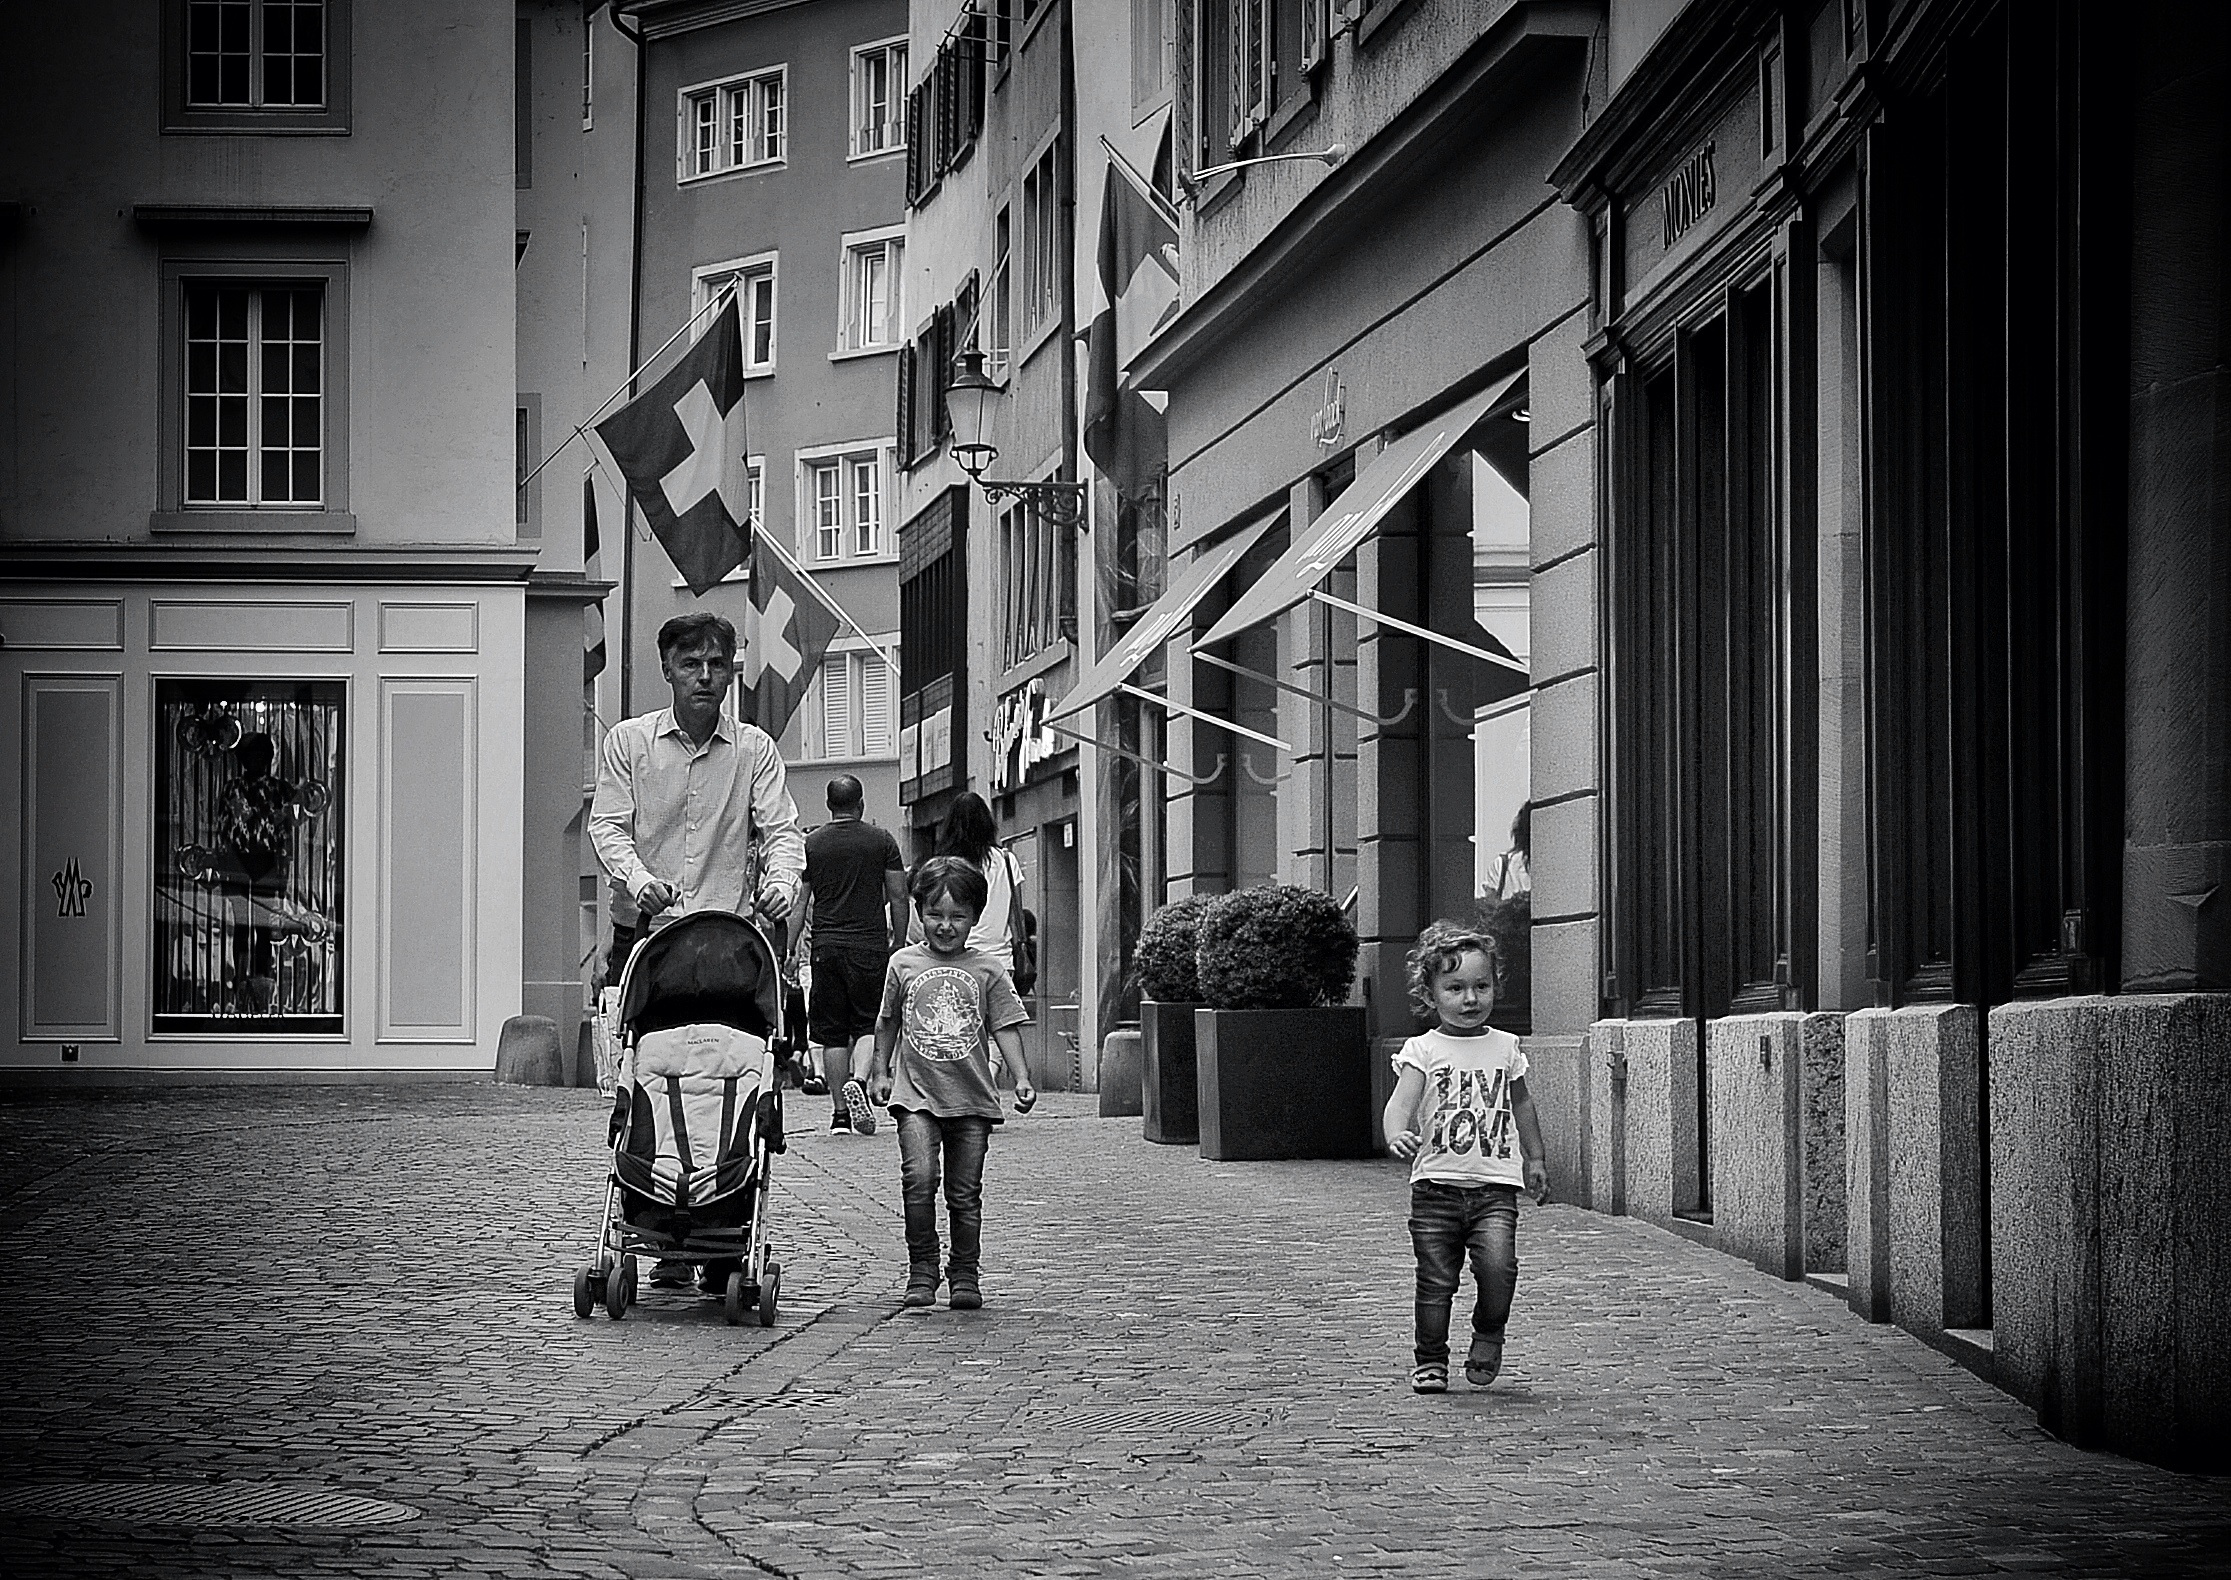
light, black and white, people, sun, road, white, street, photography, alley, urban, darkness, black, monochrome, streetphotography, bw, candid, infrastructure, swiss, photograph, snapshot, streetart, schweiz, switzerland, zurich, streetphoto, schwarzundweiss, stphotographia, streetscene, shape, strassenszene, strassenfotografie, streetlife, streetpix, thomas8047, onthestreets, streetphotographer, 175528, zurichstreet, fascinationstreet, nikond300s, z ri, streetartz ri, paternityleave, urban area, monochrome photography, film noir